Blink Indonesia

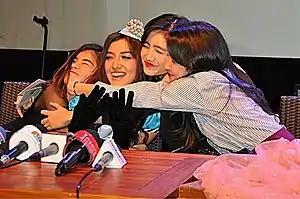
From left to right: Sivia, Ify, Febby, Pricilla

Blink (or Blink Indonesia) were an Indonesian girl group formed in Jakarta on 23 July 2011. They later appeared in the musical television series called "Putih Abu-Abu" in 2012. They started their career by carrying Pop and Jazz stream and eventually mixed with electropop.